John Ditlev-Simonsen

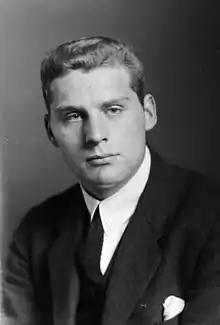
Ditlev-Simonsen, 1920

John Peder Ditlev-Simonsen (18 October 1898 – 10 January 2001) was a Norwegian sailor who competed in the 1936 Summer Olympics. In 1936 he won the silver medal as crew member of the Norwegian boat "Silja" in the 8 metre class event.